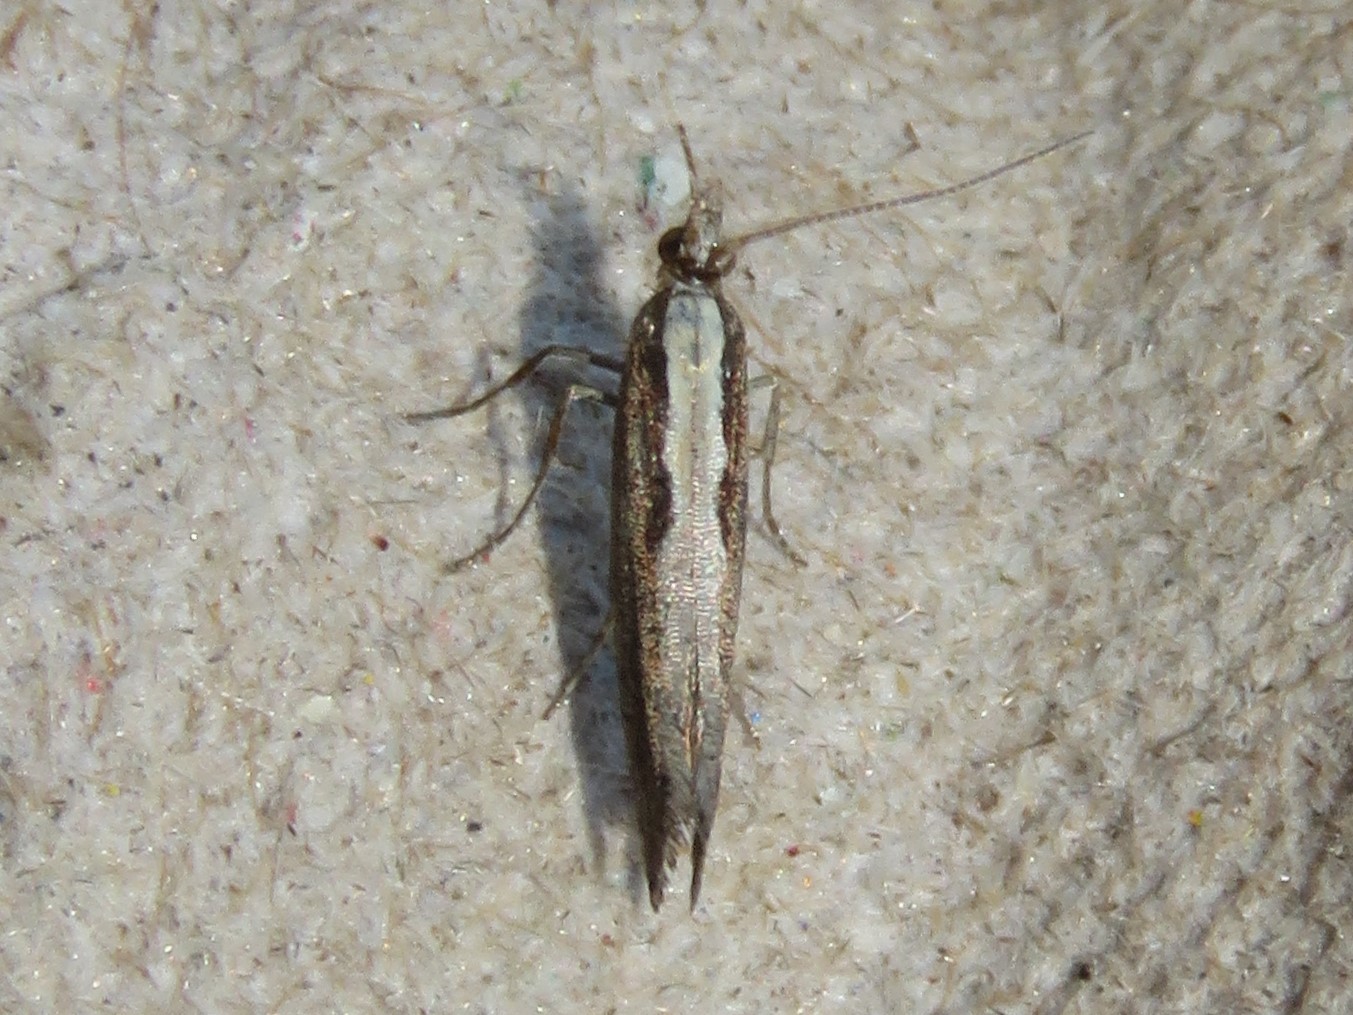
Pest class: diamondback_moth